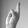
ASL letter: R